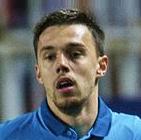
Age: 23